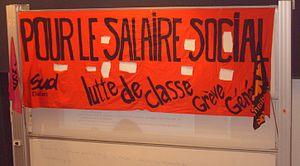
Banderole pour le salaire social, Ve Congrès de la fédération SUD Étudiant, Le Havre 2007 Copyright © 2007 Sylvain Terrien
SUD Étudiant est une organisation étudiante française, fondée en 1996, membre de l'Union syndicale Solidaires. Elle revendique l'appellation de syndicat étudiant. SUD Étudiant se réclame des syndicalisme de lutte et de transformation sociale. Elle se réclame des principes d'autogestion, d’anticapitalisme, d'antifascisme, et s'oppose à toutes les formes de discriminations et d'inégalités.